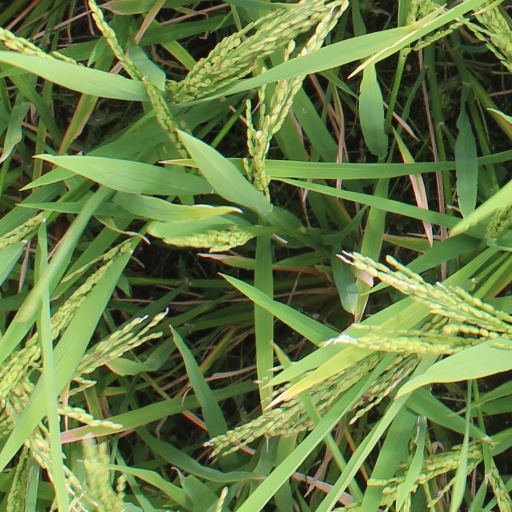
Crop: rice